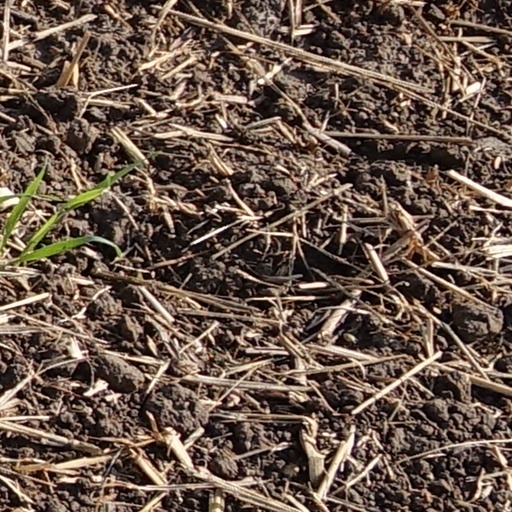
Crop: wheat